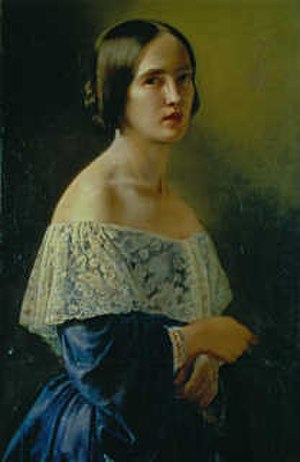
Elisabeth Jerichau Baumann
Selvportræt, ca. 1850, Det Nationalhistoriske Museum
Elisabeth Maria Anna Jerichau Baumann kaldet Lisinska, var polsk/tysk-dansk kunstmaler og forfatter. Jerichau Baumann er født i Polen, som datter af en tysk fabrikant og fra 1849 bosat i Danmark.